Brisbane central business district

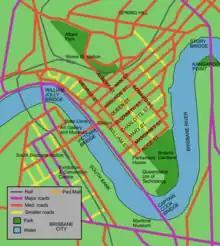

The Brisbane central business district is an area of densely concentrated skyscrapers and other buildings, interspersed by several parks such as Roma Street Parklands, City Botanic Gardens and Wickham Park. It occupies an area of 1.367 km. The city is laid out according to a grid pattern surveyed during the city's early colonial days, a feature typical of most Australian street patterns.